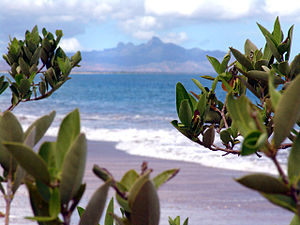
Isla Margarita / Galleri
Øen Isla Margarita ligger i det Caribiske Hav. Sammen med øerne Car og Cubagua, er det den eneste østat i Venezuela, kaldet Nueva Esparta. Øen spillede en vigtig rolle i historien om uafhængighed i Venezuela. Efter dette fokuserede man på handel, som blev udviklet med hjælp fra udenlandske rejsende, der hovedsageligt kom fra Spanien og indbyggerne på øen.